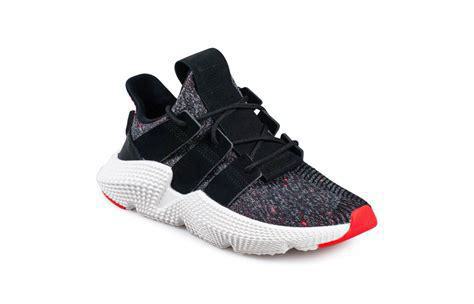
Brand: Adidas
Model: Prophere